Sunny Jane (horse)

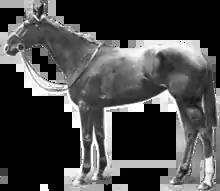

Sunny Jane (1914 – after 1925) was a British Thoroughbred racehorse and broodmare. She was slow to mature and finished unplaced on her only start as a two-year-old in 1916. Her second season was dominated by her rivalry with the brilliantly fast filly Diadem. Sunny Jane was narrowly beaten by her rival in the 1000 Guineas but reversed the form over a longer distance to win the New Oaks. She won one other race but lost her form in the autumn and was retired from racing. As a broodmare she produced few winners but exerted an enduring influence through her daughter Miss Cavendish.